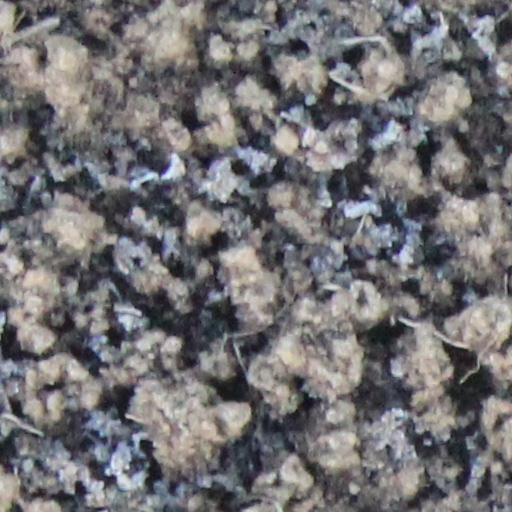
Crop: wheat